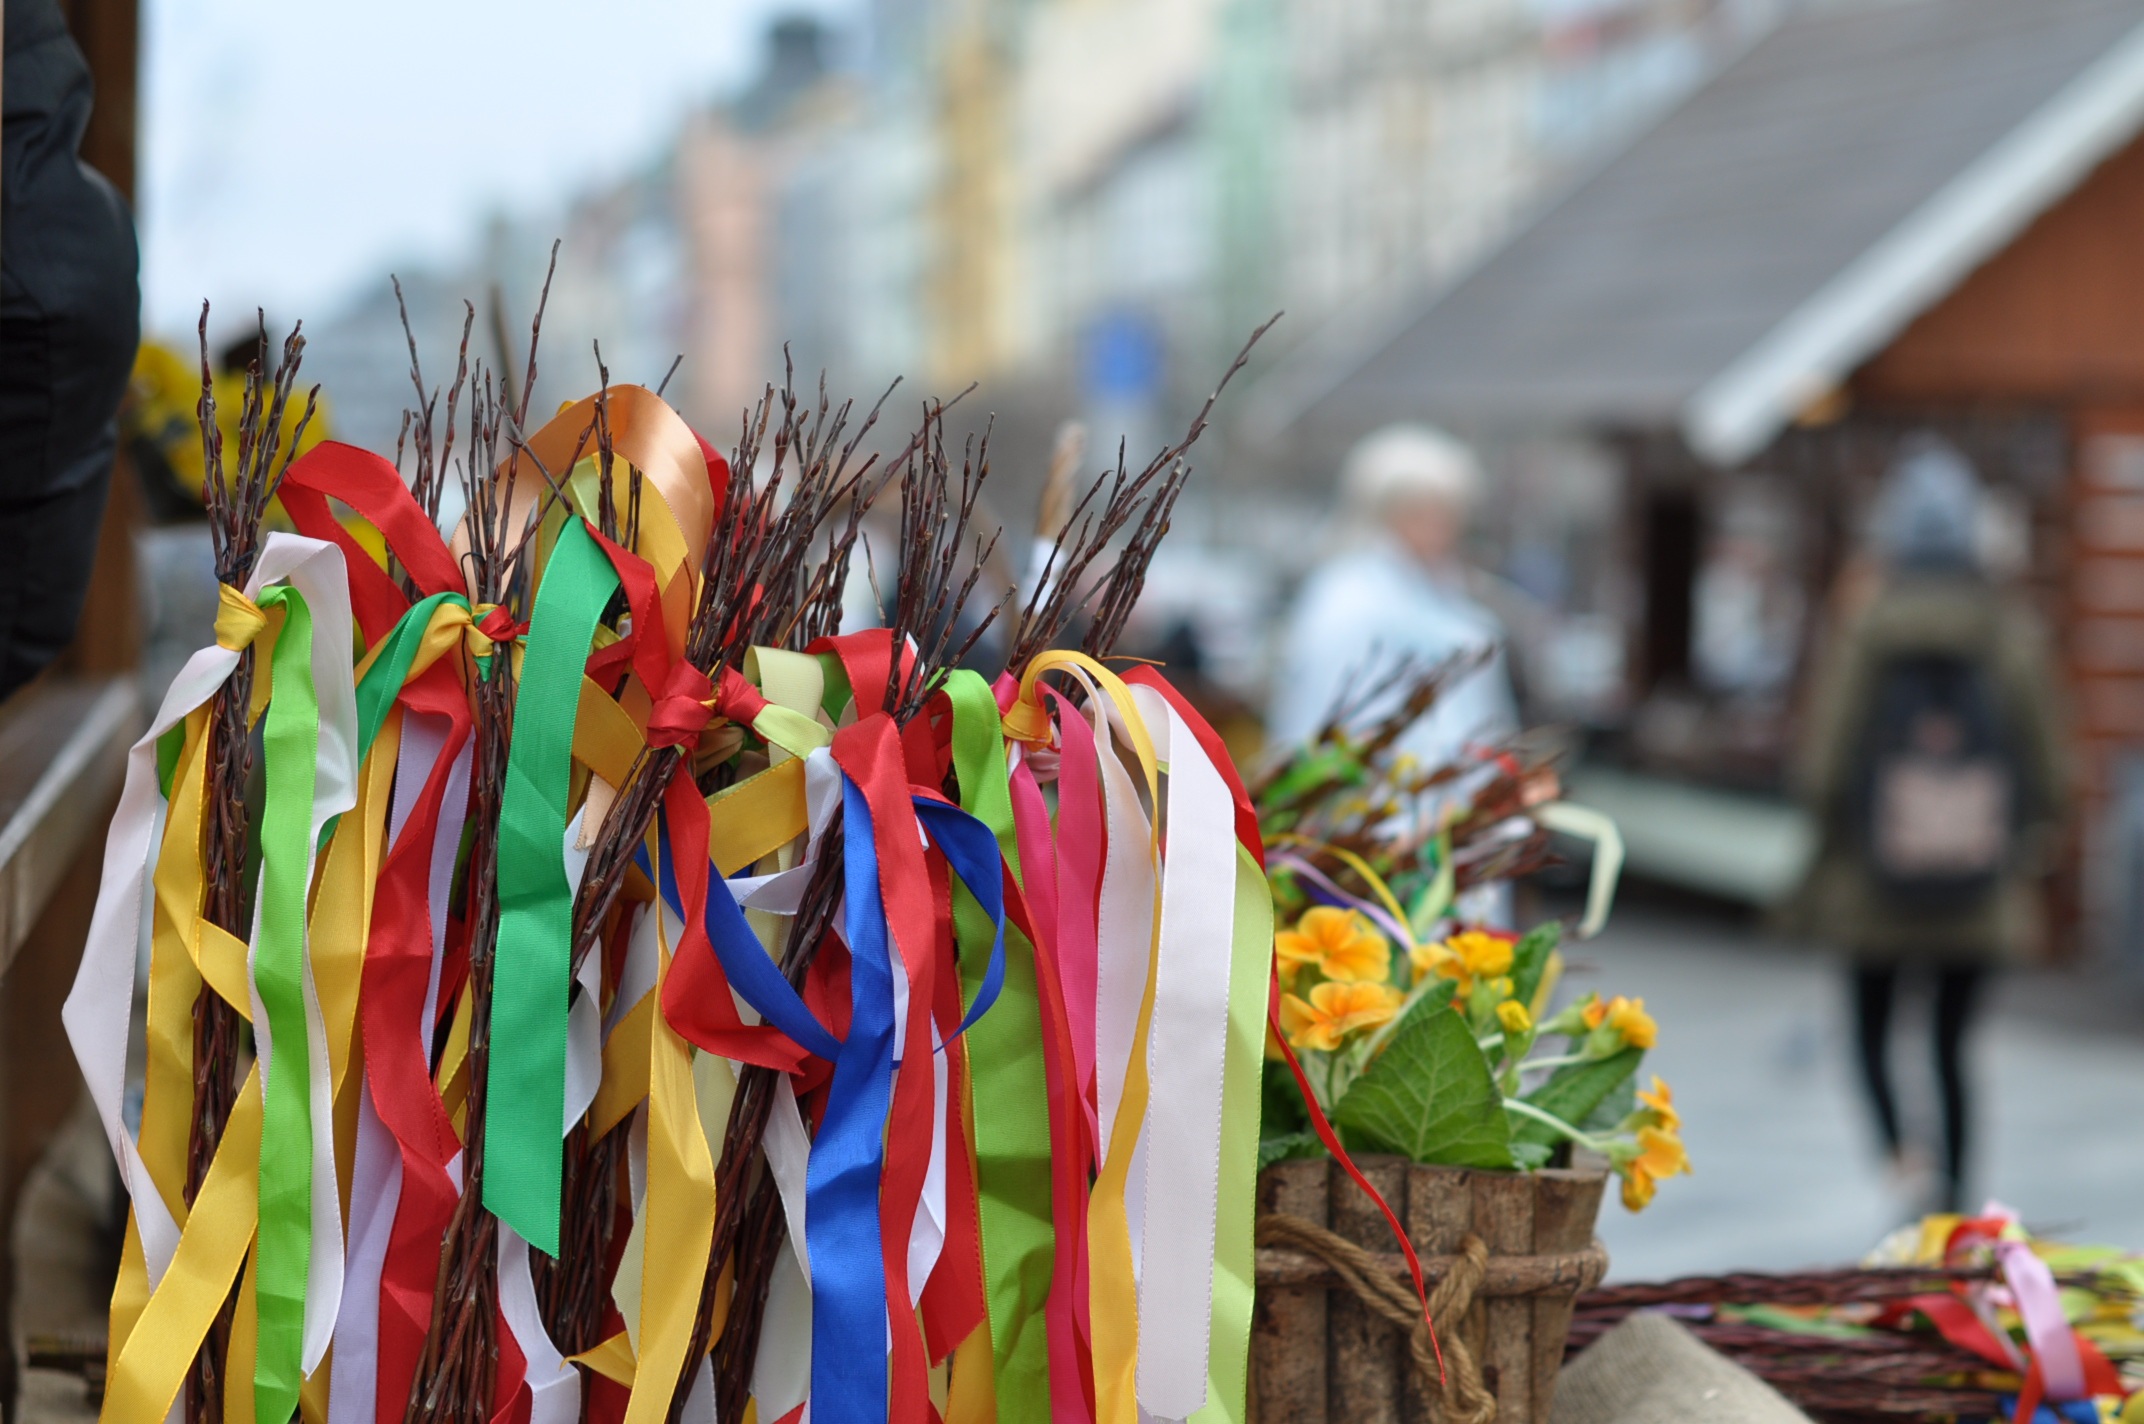
flower, city, spring, color, market, prague, public space, festival, easter, tradition, markets